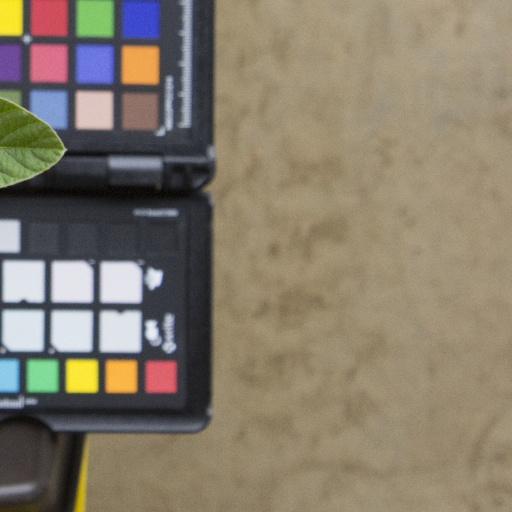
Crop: soybean